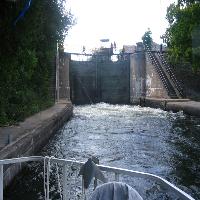
Weather: cloudy or overcast